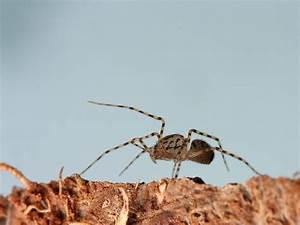
Label: spider